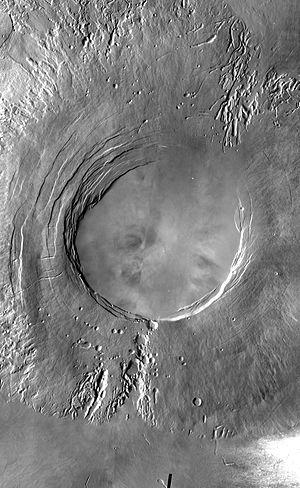
Arsia Mons est un volcan bouclier situé sur la planète Mars par 8,4° S et 238,9° E dans le quadrangle de Phoenicis Lacus. Large de 460 km, il possède une caldeira unique de 110 km de diamètre, la plus vaste de toute la planète, surplombant de 9 à 11 km les terrains environnants du renflement de Tharsis et culminant à une altitude de 17 761 m par rapport au niveau de référence martien. La pression atmosphérique a été mesurée à son sommet à 107 Pa. Ses flancs présentent une inclinaison moyenne de 5°, tandis que la pente des lobes latéraux est comprise entre 1° et 4°. Arsia Mons est le second volcan le plus volumineux de Mars, après Olympus Mons.